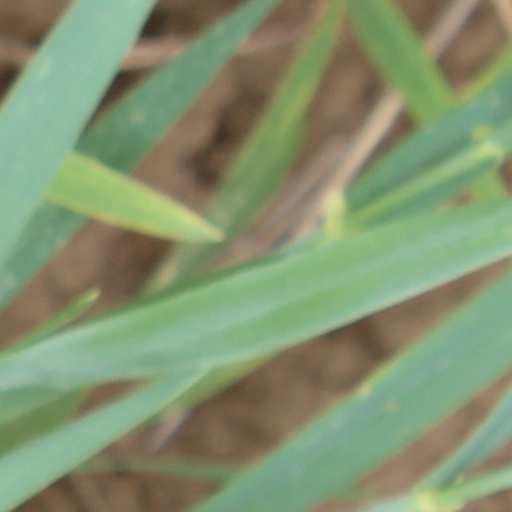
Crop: wheat